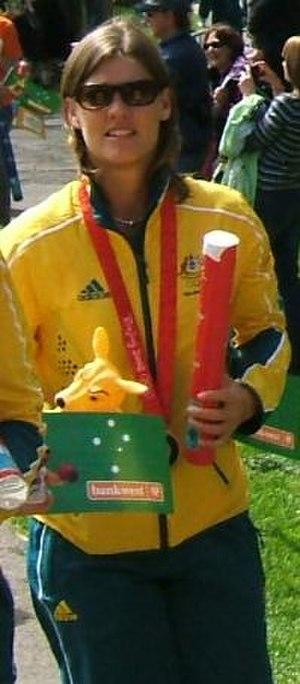
Natalie Ward est une joueuse de softball australienne.